Étienne-Louis Boullée

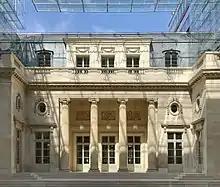
Hôtel Alexandre in 2019

Boullée promoted the idea of making architecture expressive of its purpose, a doctrine that his detractors termed "architecture parlante" ("talking architecture"), which was an essential element in Beaux-Arts architectural training in the later 19th century. His style was most notably exemplified in his proposal for a cenotaph (a funerary monument celebrating a figure interred elsewhere) for the English scientist Isaac Newton, who 50 years after his death became a symbol of Enlightenment ideas.